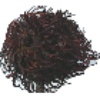
Label: rambutan